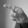
ASL letter: P